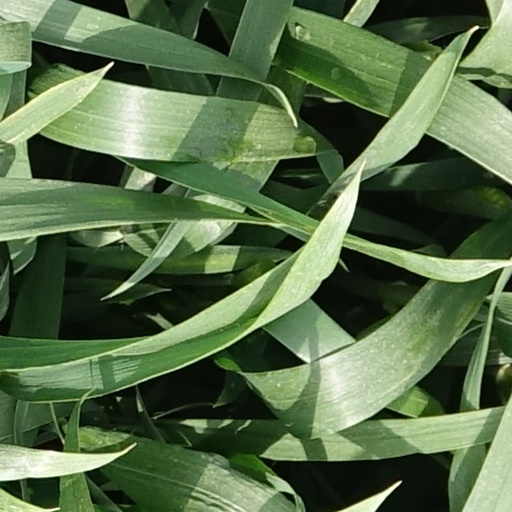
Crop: wheat